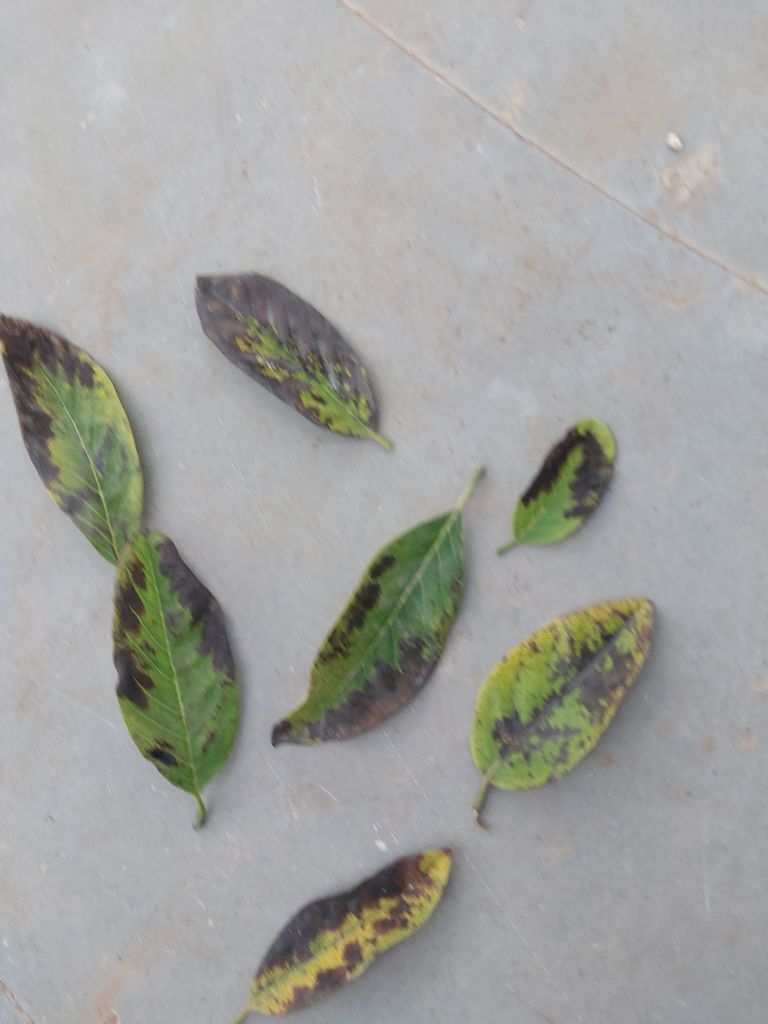
Disease label: Leaf spot on Leaves